North Region (Cameroon)

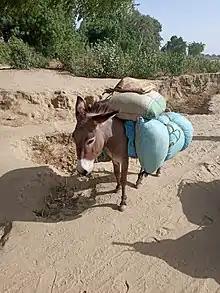

Other livestock raised include sheep and goats in the Faro division and on the border northeast of the Mayo Rey division. Most of these are long-legged breeds of sheep and goats that are larger and taller than those of most of the rest of Cameroon. Horses and donkeys are used as beasts of burden and transportation throughout, and the Bata are renowned for their expert skills at horse breeding. Fowl are common, particularly in the northern portions.